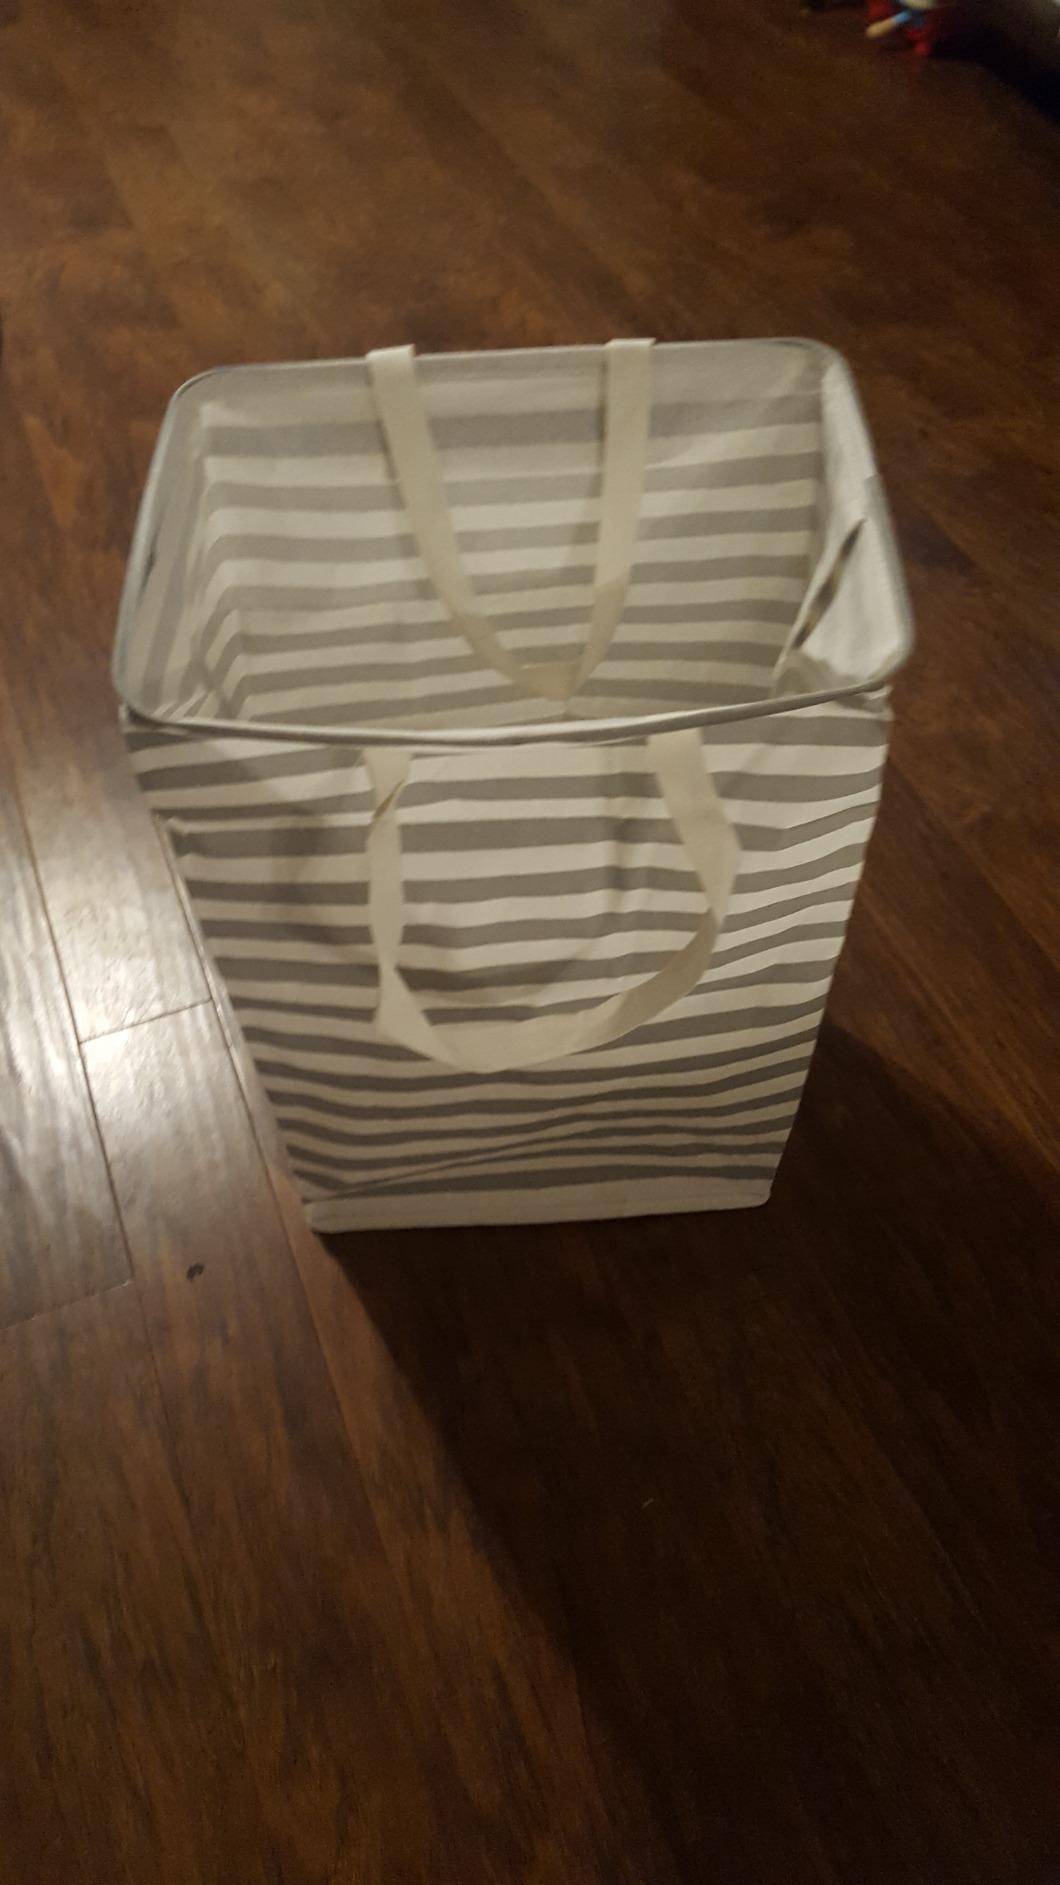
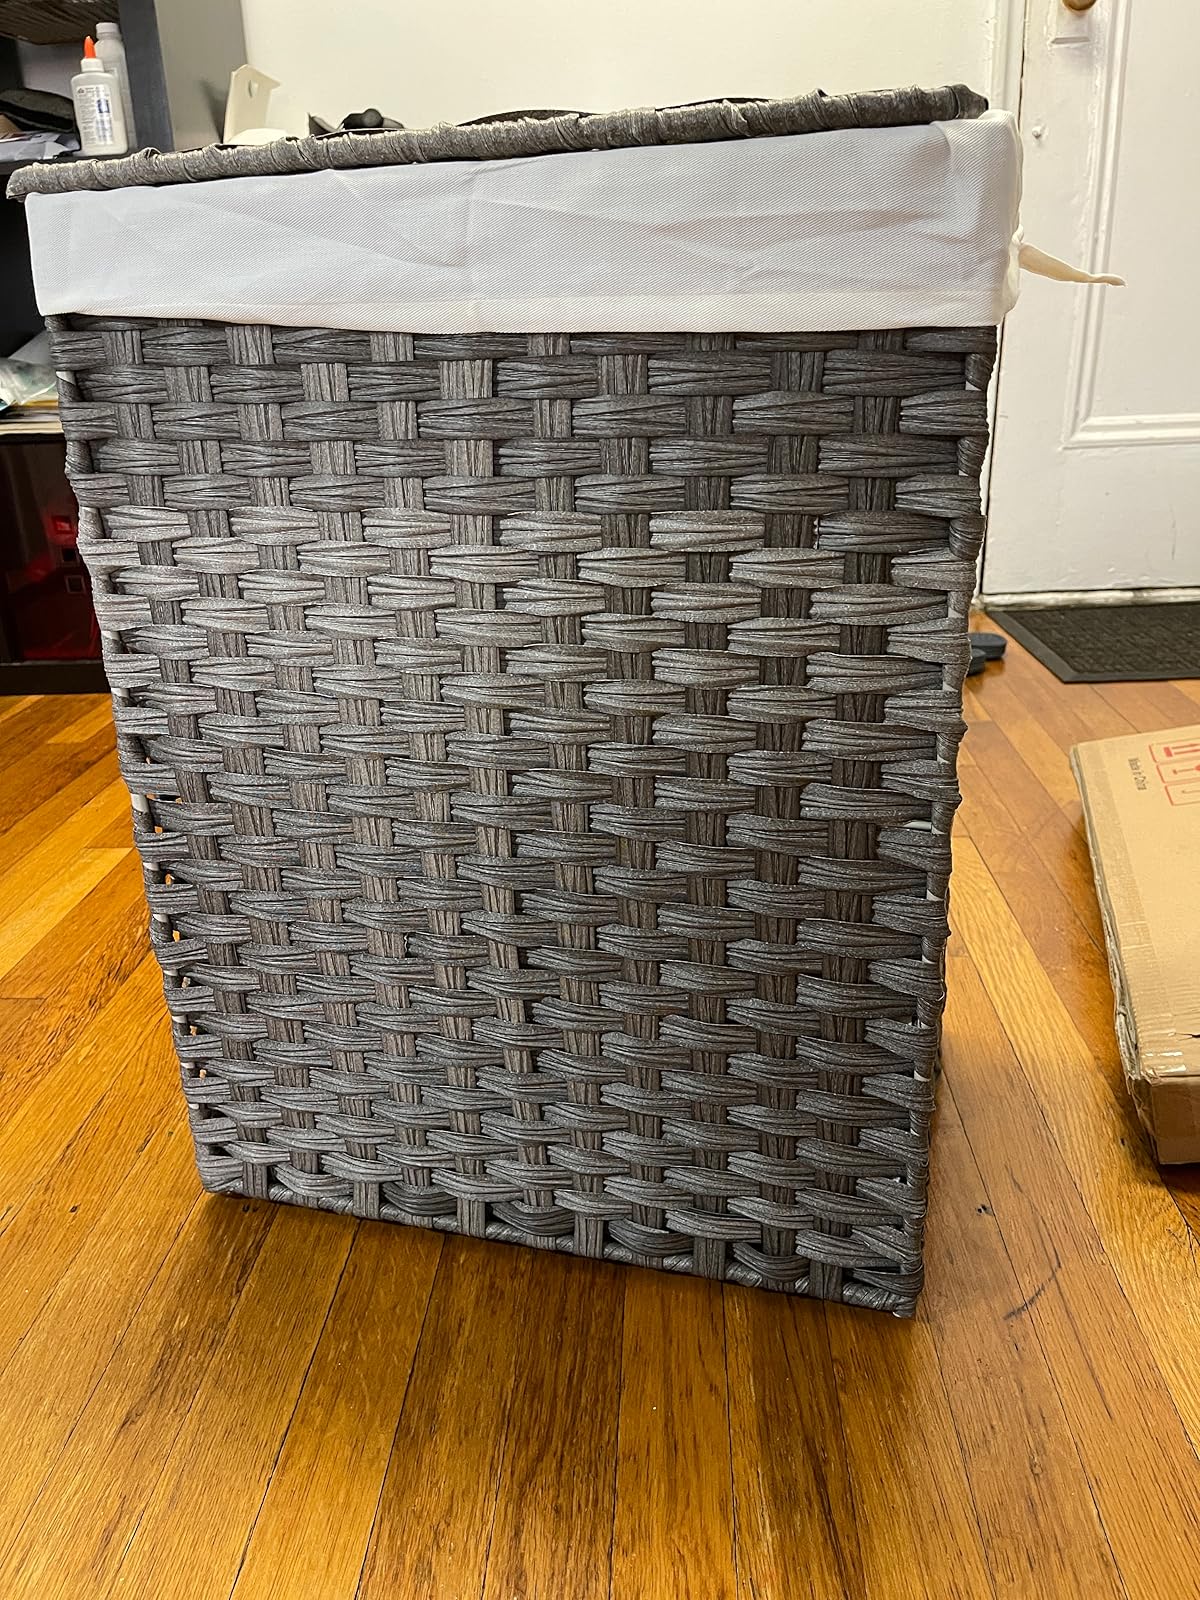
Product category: items_hamper
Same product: no